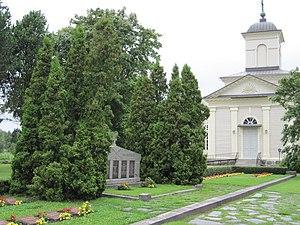
Korsnäs est une municipalité de l'ouest de la Finlande dans la région d'Ostrobotnie, sur la côte du Golfe de Botnie. Les vieux noms finnois de Ristitaipale et Korsnääsi sont parfois mentionnés mais non officiels et aujourd'hui très rarement utilisés.